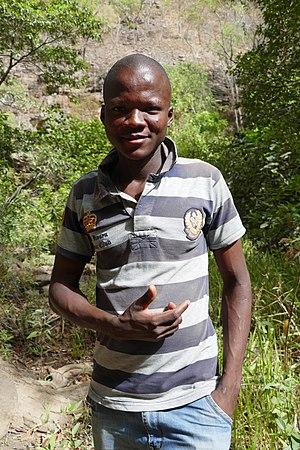
Jeune homme Gourmantché près des chutes de Tanougou (Bénin).